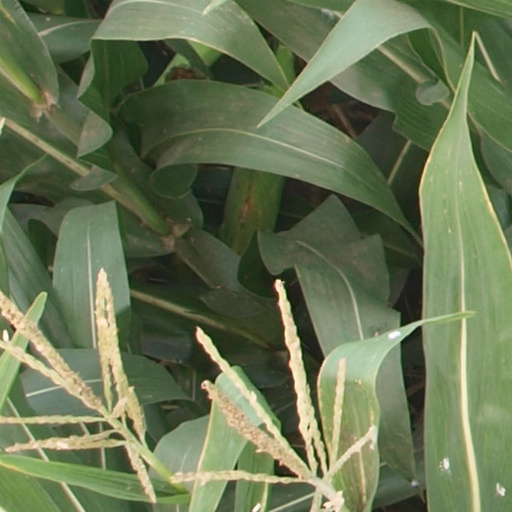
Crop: maize; corn